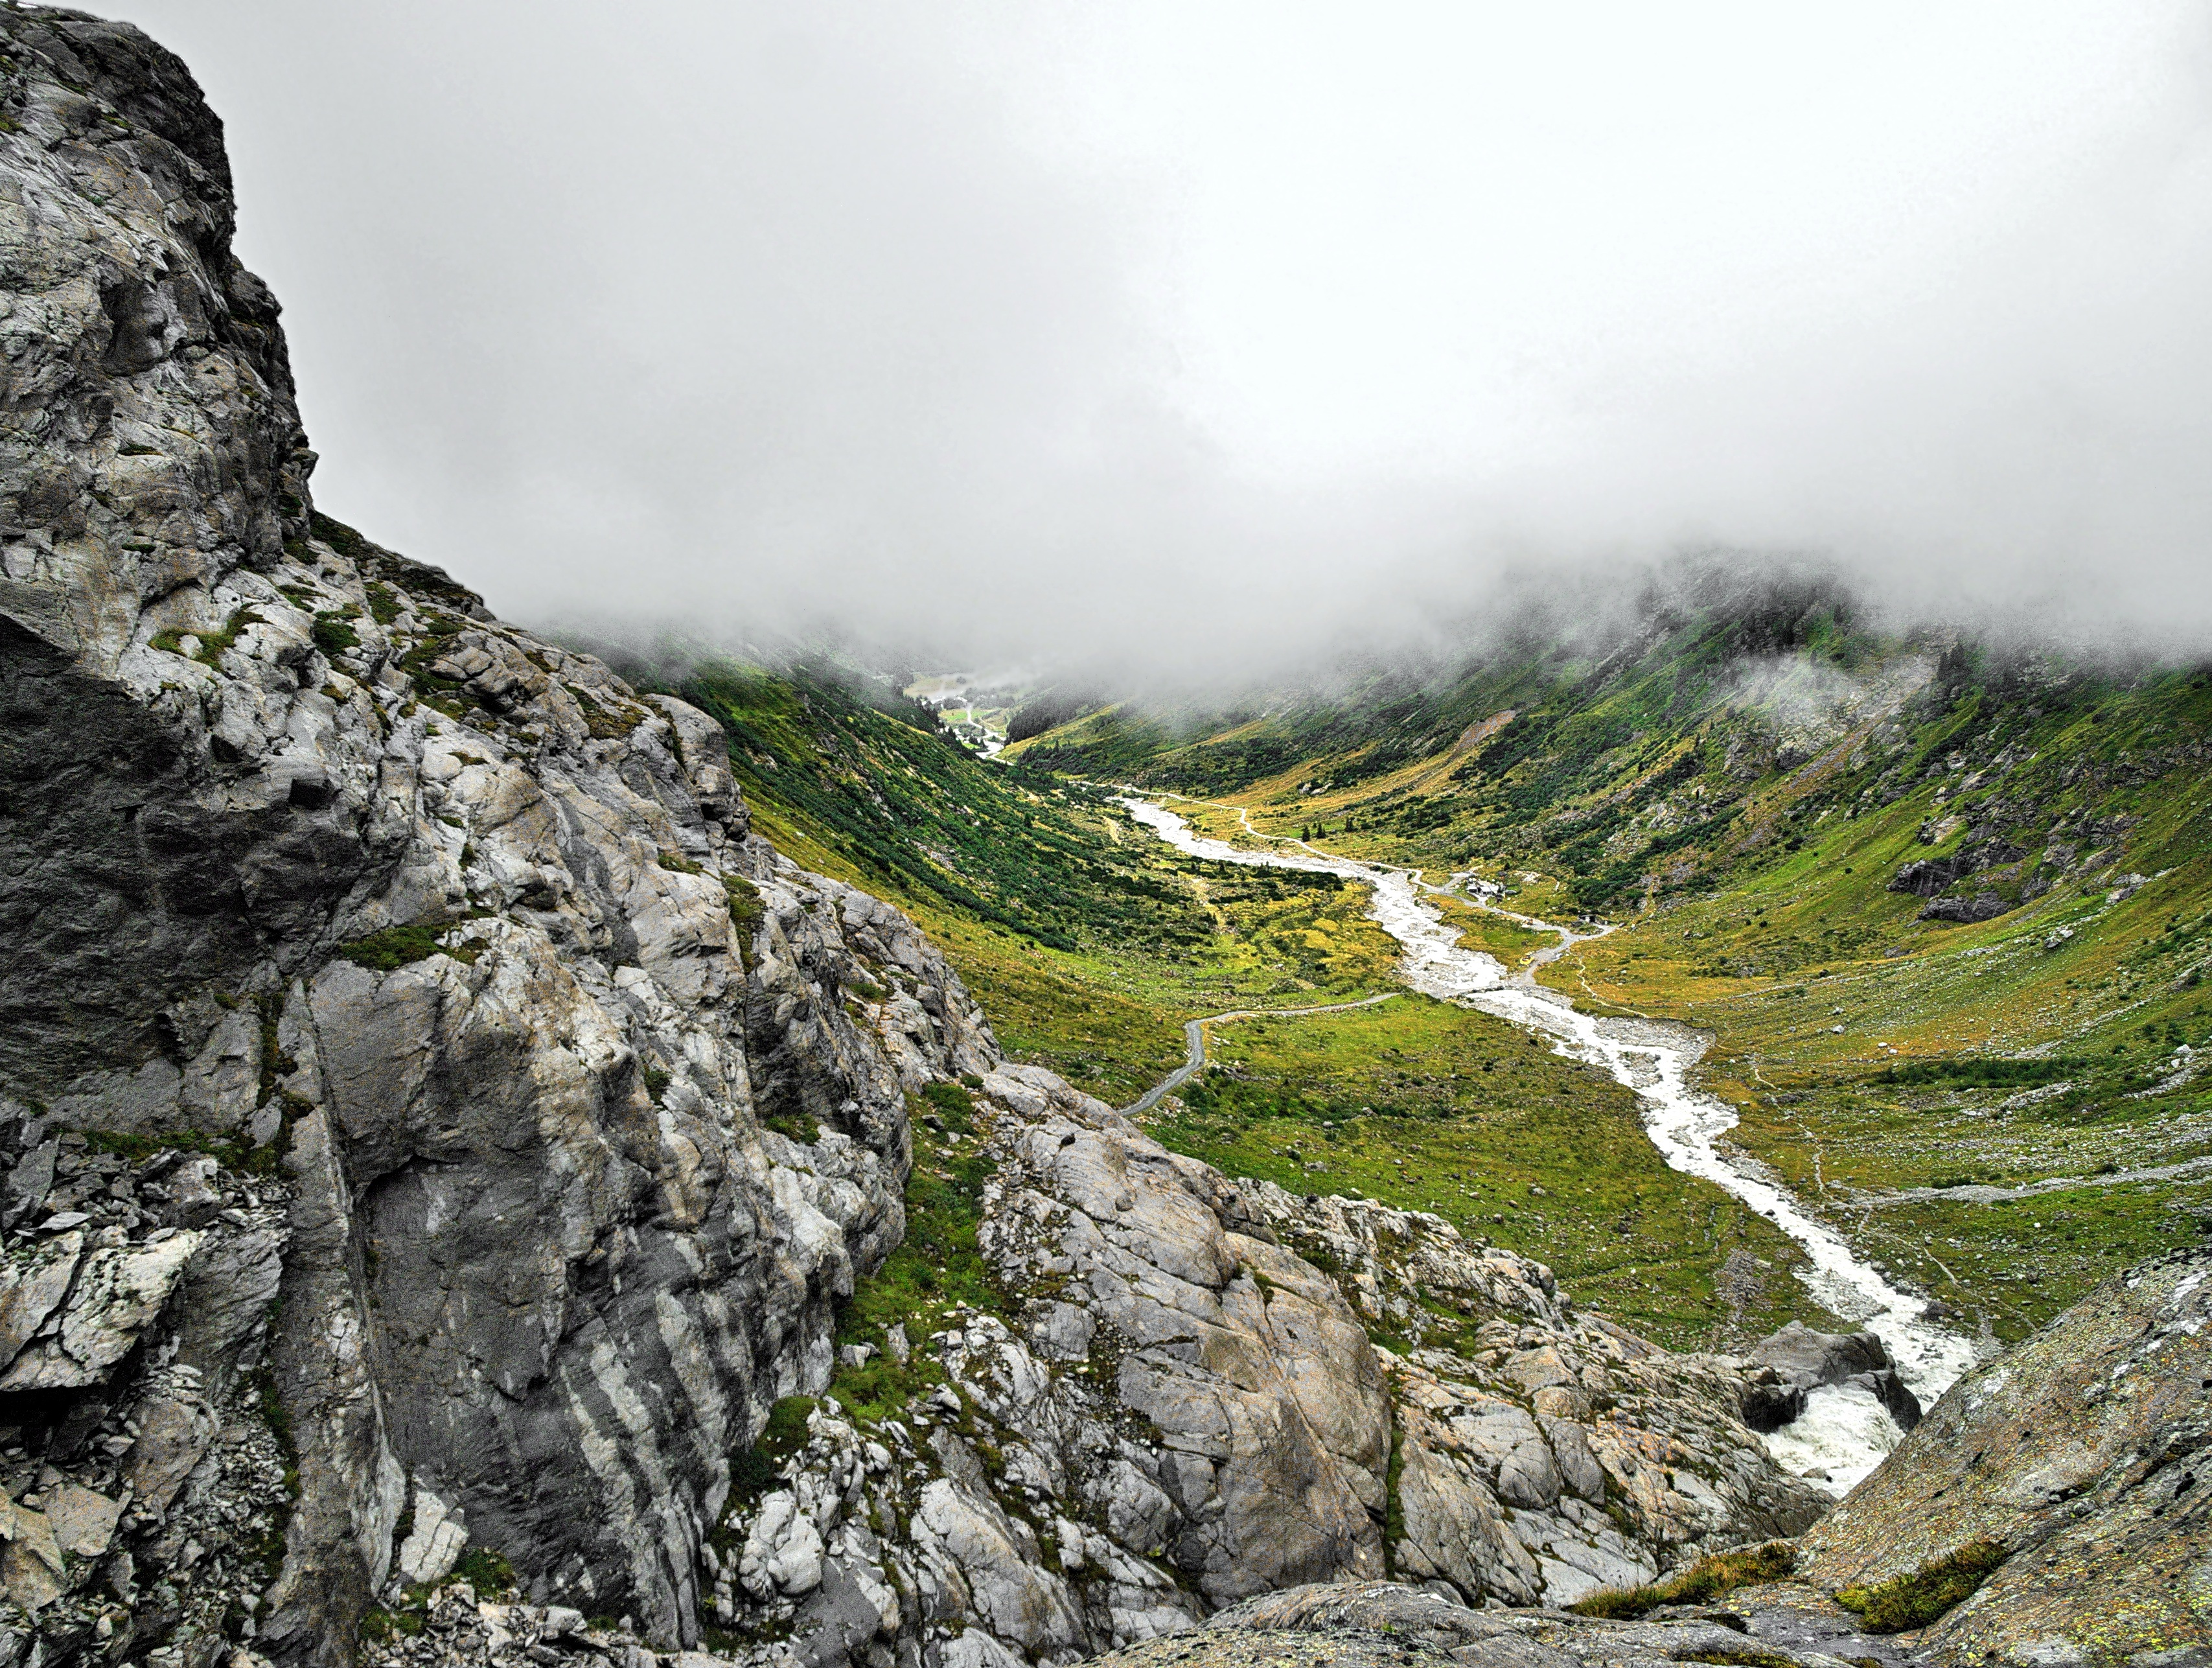
landscape, coast, nature, rock, walking, mountain, hiking, adventure, view, valley, mountain range, cliff, stream, terrain, ridge, austria, rocks, geology, sports, alps, glacial, plateau, the fog, landform, the prospect of, mountain pass, the alps, the valley of the, mountainous landforms, geological phenomenon